Love My Dog

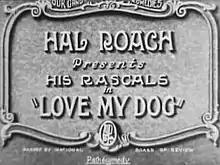
Title card

Love My Dog is a 1927 American short silent comedy film directed by Robert F. McGowan. It was the 59th "Our Gang" short subject to be released. It was remade in 1932 as "The Pooch".